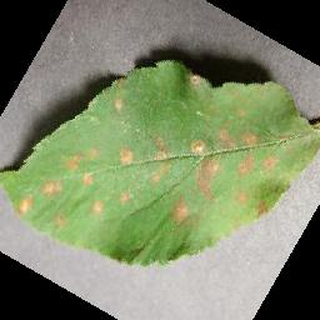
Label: apple_cedar_apple_rust